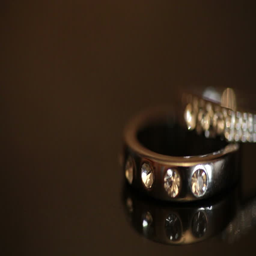
wedding rings on a dark background